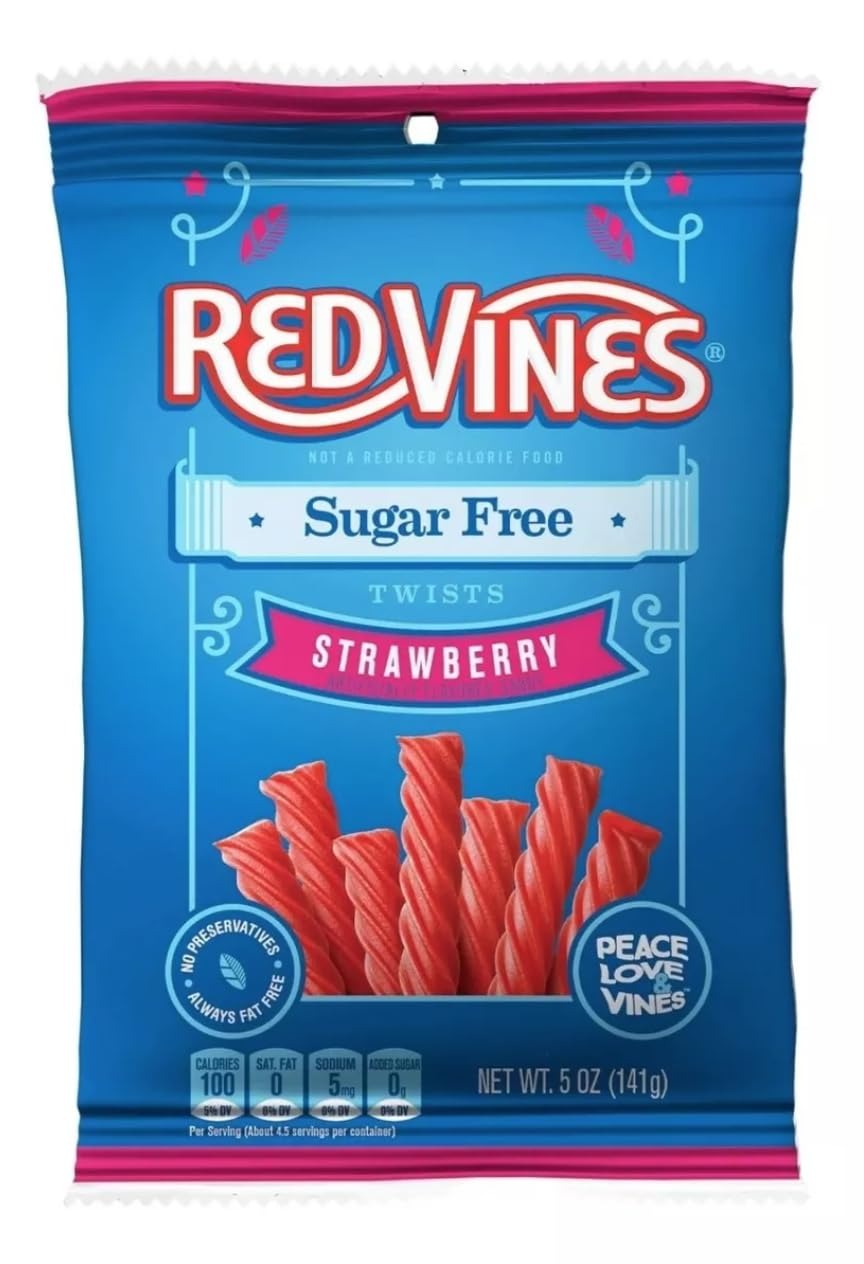
Item Name: Red Vines Strawberry Licorice Twists, Sugar Free, 5oz Bag
Bullet Point: Enjoy a guilt-free candy treat with tasty RED VINES Sugar Free Strawberry Licorice|Packed in an easy open bag for sugar-free sweetness you can enjoy anywhere|Bursting with Strawberry licorice flavor but free from added sugars you can feel great about munching on this chewy licorice|Perfect pairing for salty snacks like popcorn or other low-sugar treats|RED VINES sugar free licorice is a fat free low sodium Halal Kosher certified candy
Product Description: Tired of lackluster sugar free snacks? Look no further! Sink your teeth into the deliciously sweet flavor of Red Vines Sugar Free Strawberry Licorice, a game changer when it comes to sugar free candy. Perfect for on-the-go snacking or a guilt-free treat, these licorice twists are sure to enliven your day. With their deep pink color and soft texture, they're a snack that looks as good as it tastes. Grab a bag and get ready to experience a snack that's anything but boring! Enjoy a guilt-free candy treat with tasty RED VINES Sugar Free Strawberry Licorice Packed in an easy open bag for sugar-free sweetness you can enjoy anywhere Bursting with Strawberry licorice flavor but free from added sugars, you can feel great about munching on this chewy licorice Perfect pairing for salty snacks like popcorn or other low-sugar treats RED VINES sugar free licorice is a fat free, low sodium, Halal & Kosher certified candy
Value: nan
Unit: None

Price: 2.86